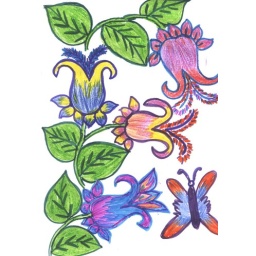
Card4-4 flowers w- butterfly in bottom right crnr